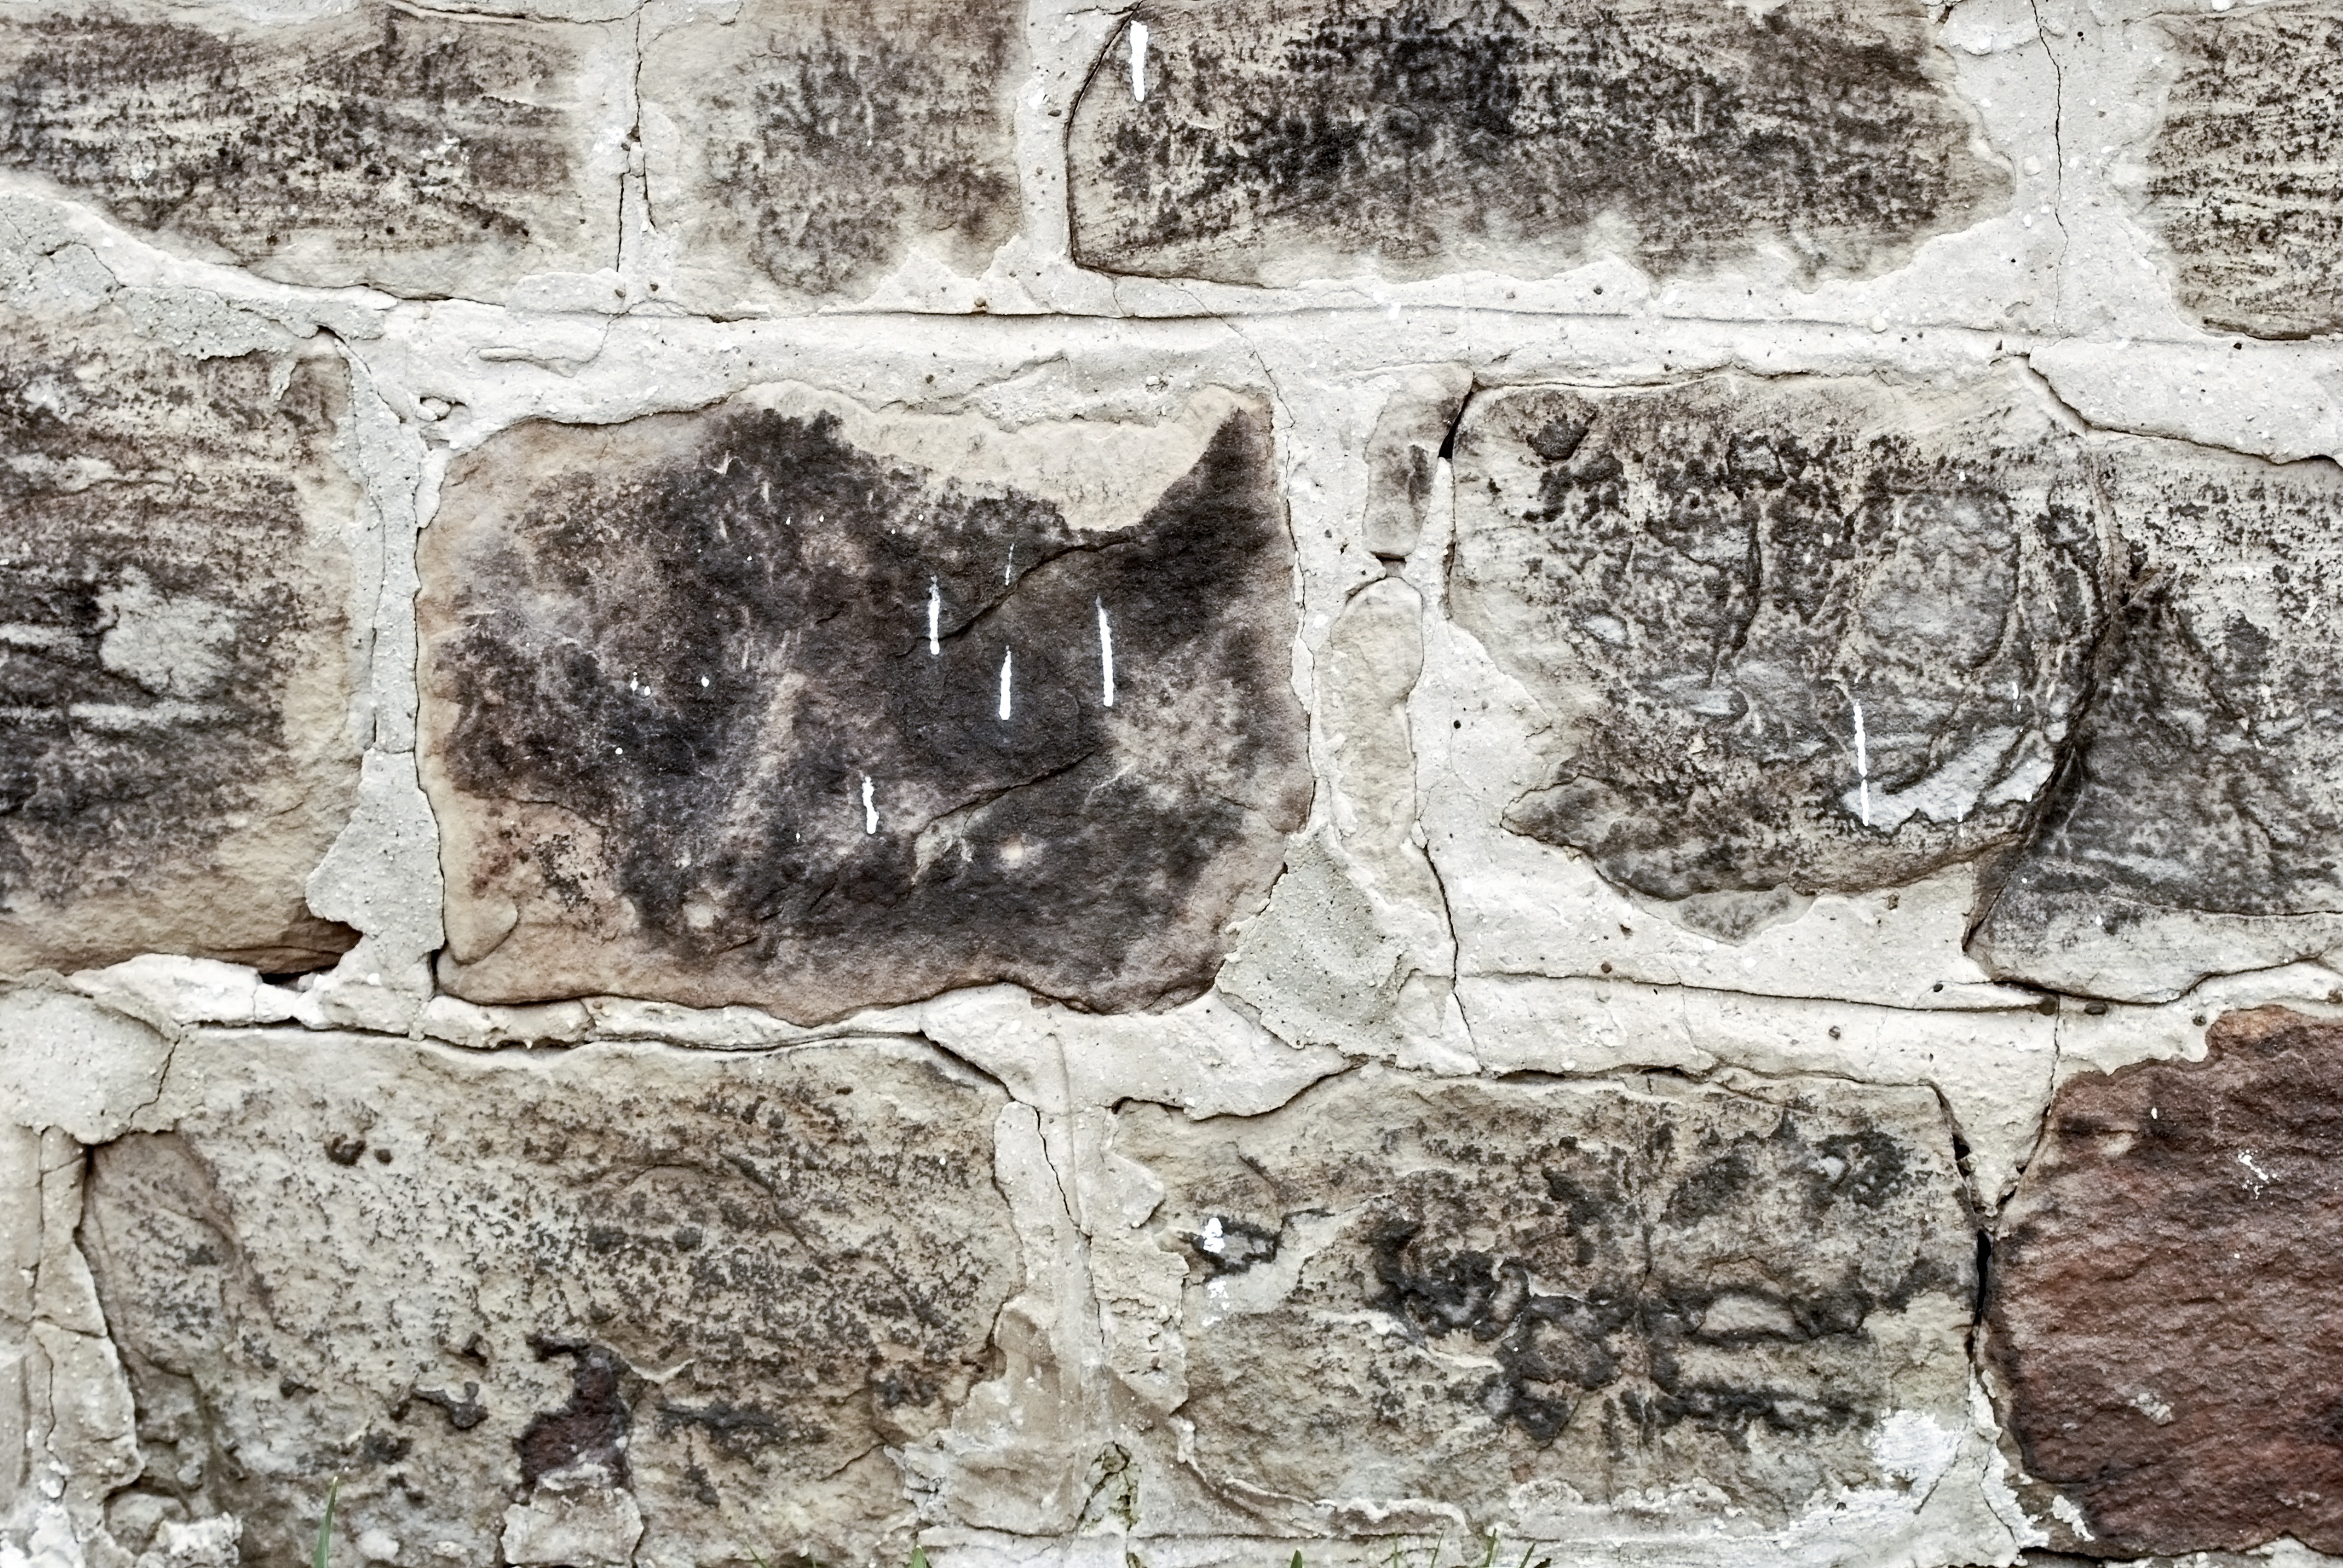
rock, grungy, architecture, structure, wood, texture, building, old, urban, wall, stone, pattern, natural, brown, gray, grunge, rough, exterior, stone wall, brick, material, surface, weathered, cracked, block, sculpture, grey, art, background, geology, temple, ruins, mortar, horizontal, history, carving, relief, backdrop, masonry, aged, solid, stele, mason, archaeological site, stone carving, ancient history